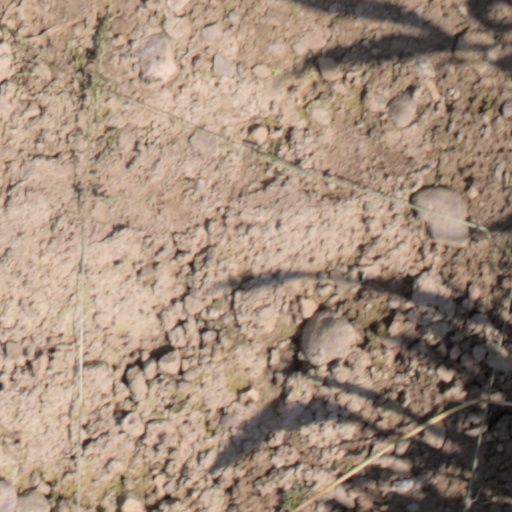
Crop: wheat